Banksia pteridifolia

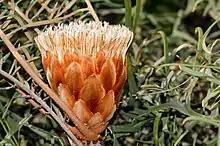
Young inflorescence (subsp. "vernalis")

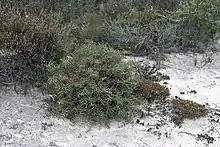
Habit (subsp. "pteridifolia")

Banksia pteridifolia, commonly known as tangled honeypot, is a species of shrub that is endemic to the southwest of Western Australia. It has short, underground stems, deeply pinnatipartite leaves with sharply-pointed, linear lobes on the sides, creamy white or yellow flowers in heads of about one hundred and later up to five follicles in each head.